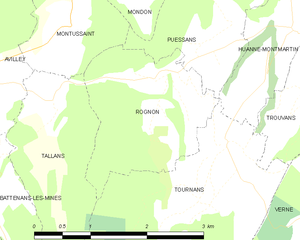
Rognon est une commune française située dans le département du Doubs en région Bourgogne-Franche-Comté.